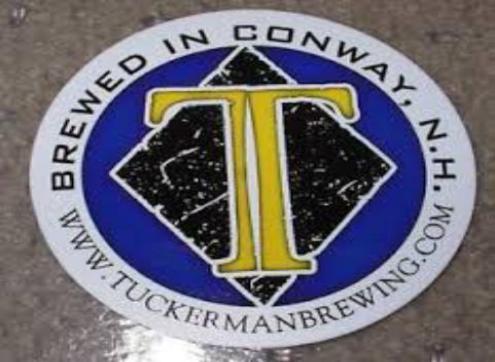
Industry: Others